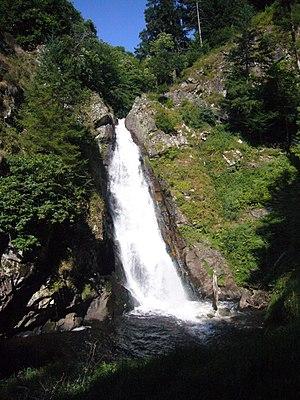
La Queue de cheval, la plus haute des cascades de Gimel (Gimel-les-Cascades, Corrèze, France)
La Montane, ou la Gimelle, est une rivière française du département de la Corrèze, affluent rive droite de la Saint-Bonnette et sous-affluent de la Vézère.
Cette liste recense certaines chutes d’eau de France, classées par régions et départements.
Gimel-les-Cascades est une commune française située dans le département de la Corrèze en région Nouvelle-Aquitaine.